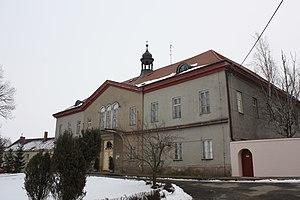
Víceměřice est une commune du district de Prostějov, dans la région d'Olomouc, en République tchèque. Sa population s'élevait à 602 habitants en 2018.